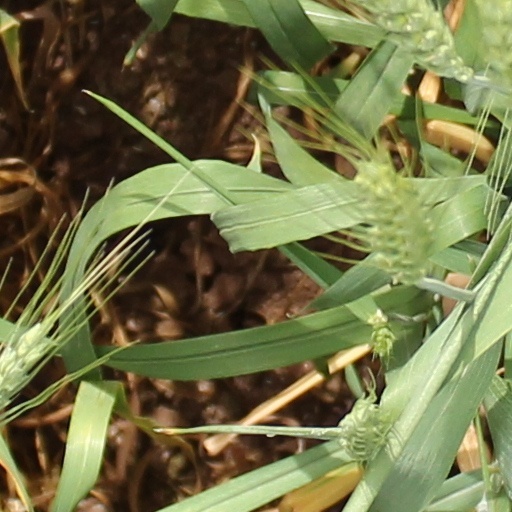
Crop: wheat